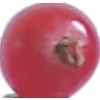
Label: Redcurrant 1